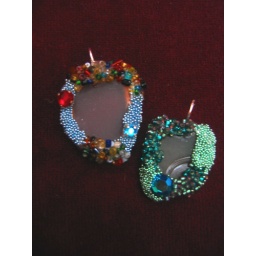
Soldered sea glass in frosted white and pale green~encrusted with vintage jewels. micro-beads and glass seed beads.